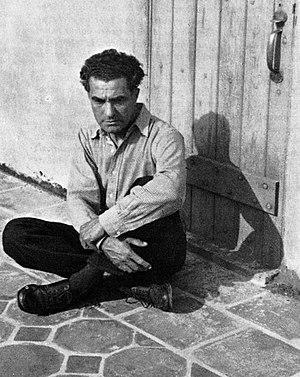
Varèse à Santa Fé vers 1936